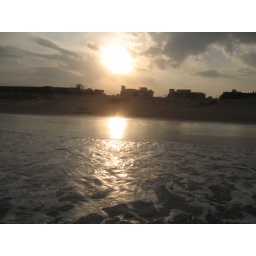
I am setting now, leaving the ocean in care of the night sky